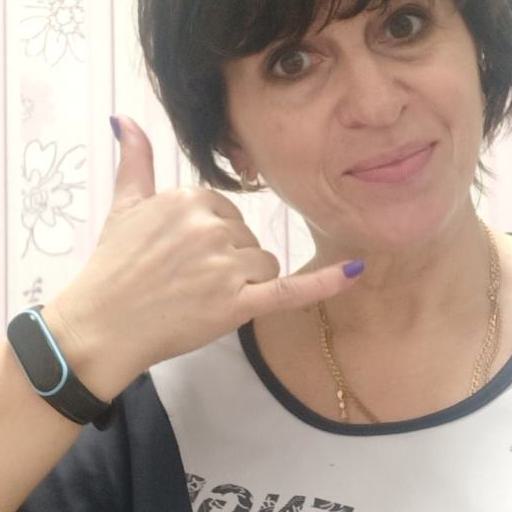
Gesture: call